Serie A Goal of the Month

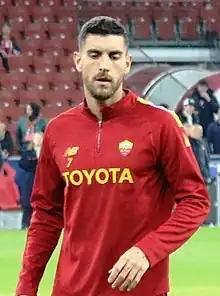
Lorenzo Pellegrini was the inaugural recipient, and won the award a record three times.

The Serie A Goal of the Month, officially known as the Iliad Goal of the Month for sponsorship reasons, is an association football award that recognises the player who is deemed to have scored the best Serie A goal each month of the season. The award was introduced for the 2021–22 season.